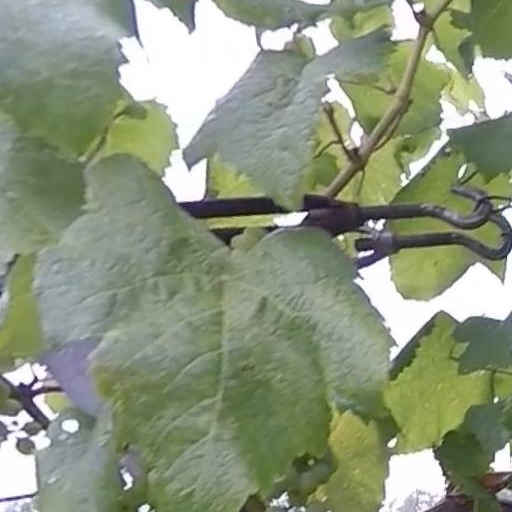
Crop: grape